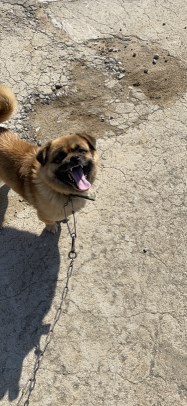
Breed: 3336-n000121-chinese_rural_dog